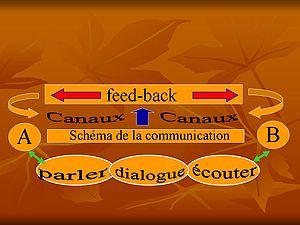
Les principes de la communication
La non-directivité est une méthode psychopédagogique née dans les années 1940 aux États-Unis, notamment sous l'influence des travaux du psychologue humaniste nord-américain Carl Rogers, fondateur de l'Approche centrée sur la personne. La non-directivité, c'est laisser à l'autre la liberté de s'exprimer et de choisir par lui-même le cours de son expression. L'écoutant, le psychothérapeute ou l'aidant, loin de vouloir contrôler l'entretien par des interventions directives, respecte totalement son interlocuteur et lui laisse donc la liberté de choisir le cours du processus.